Kangaroo (2015 film)

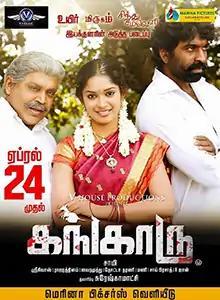
Poster

Kangaroo is a 2015 Indian Tamil language action thriller film written and directed by Samy. The film stars newcomers Arjuna, Varsha Ashwathi and Sri Priyanka in the lead roles, while Thambi Ramaiah, Ganja Karuppu, and Kalabhavan Mani play supporting roles. The music was composed by singer Srinivas, and the film was released on 24 April 2015.